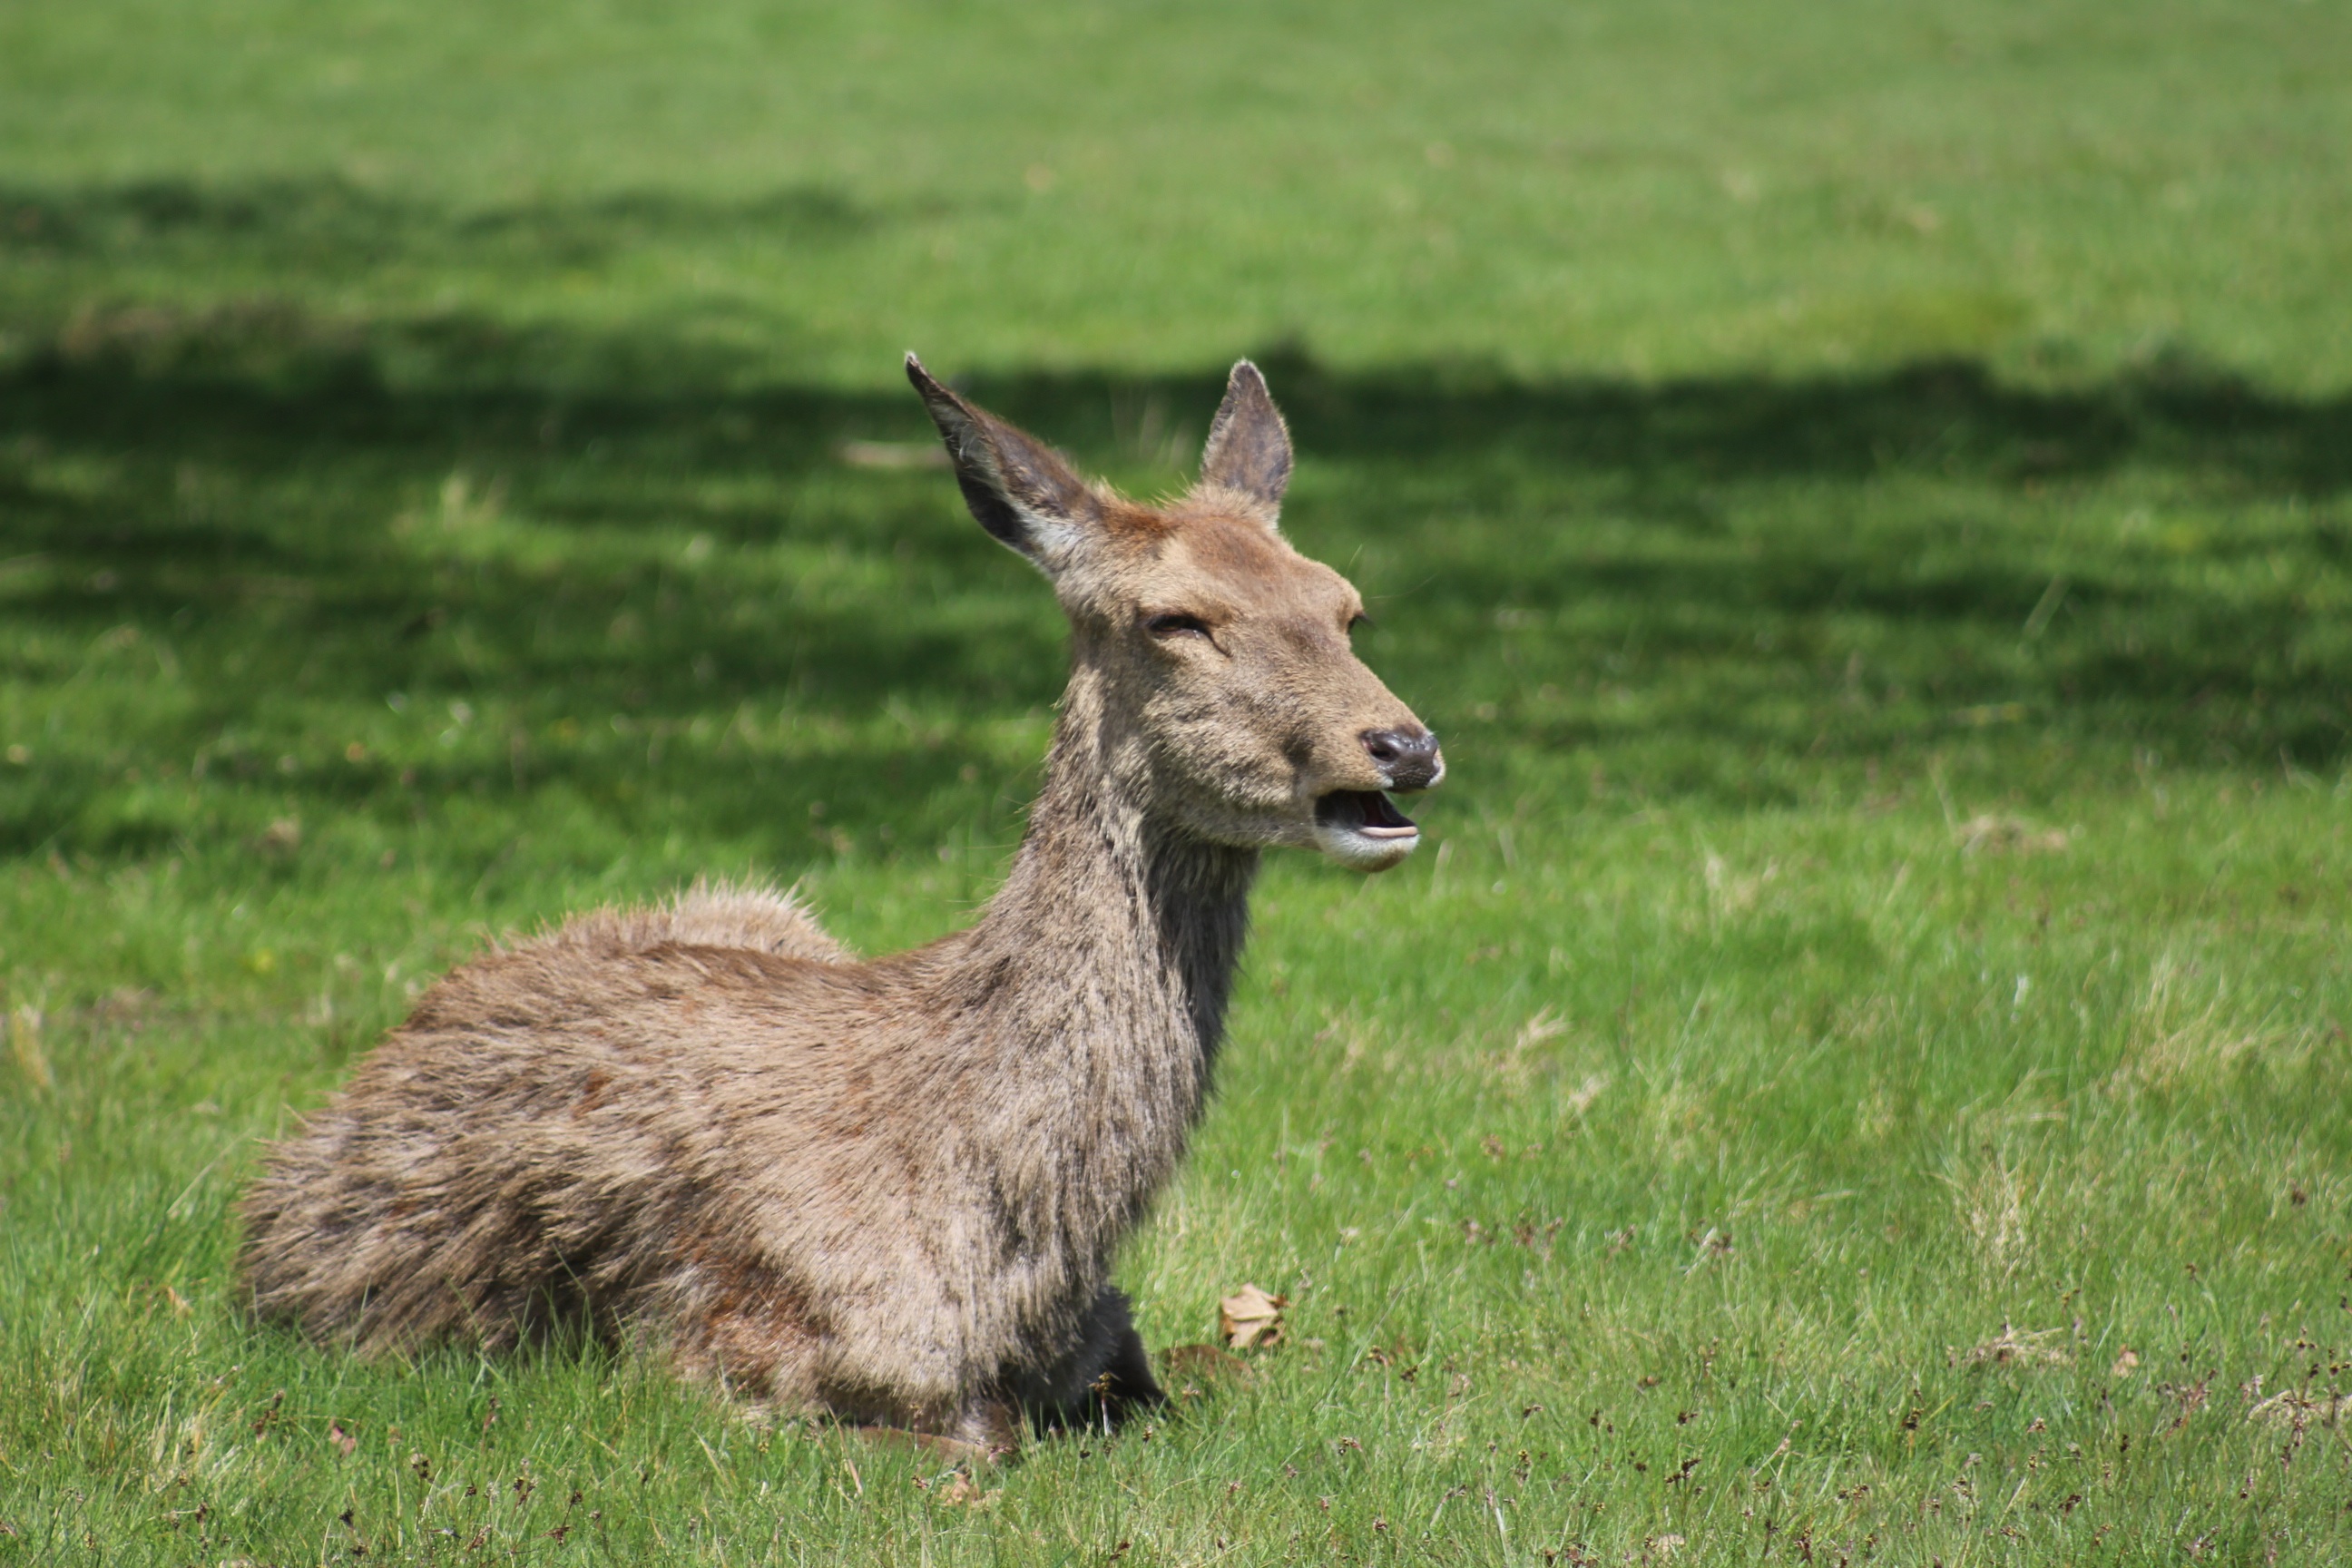
wildlife, deer, mammal, fauna, vertebrate, white tailed deer, musk deer